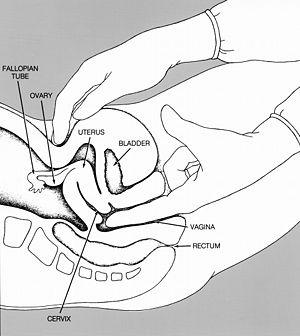
Le toucher vaginal est un geste médical permettant d'explorer l'appareil génital féminin par le toucher.